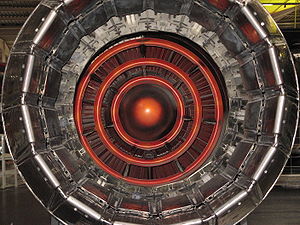
Lockheed F-104 Starfighter / Design / Motor
F-104Gs J79 turbojet udstødning. Den røde farve er tilføjet af museet.
Lockheed F-104 Starfighter er et enmotors supersonisk interceptor altvejrs-jagerfly fra USA. Flyet blev senere også anvendt som jagerbomber. Oprindeligt blev det udviklet af Lockheed for United States Air Force, men kom i udbredt tjeneste ved USAs allierede verden over, og blev bygget på licens af andre NATO-lande. Flyet kom i tjeneste ved mere end et dusin luftvåben imellem 1958 og 2004. Flyets design team blev ledet af Kelly Johnson, som senere ledte eller bidrog til udviklingen af Lockheed SR-71 Blackbird og andre Lockheed fly.